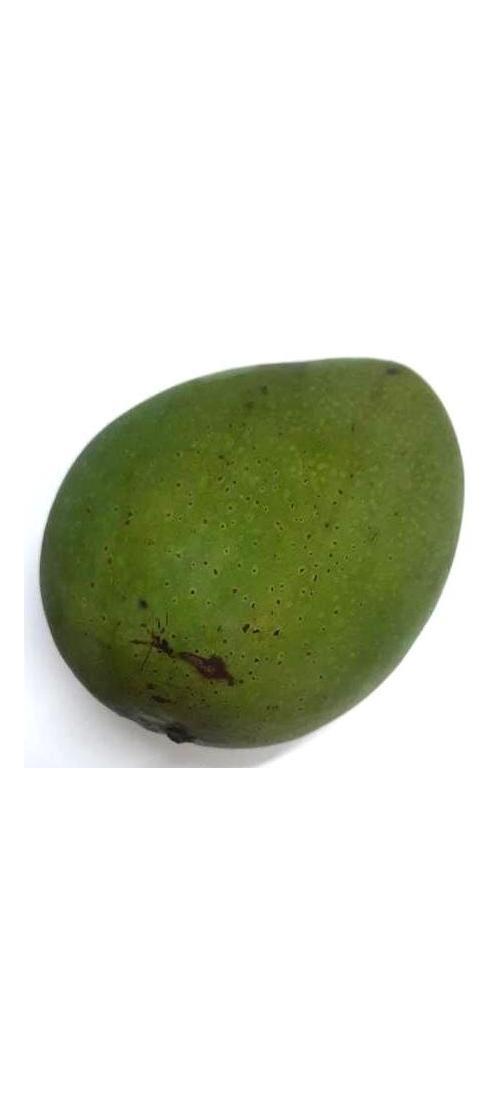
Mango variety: Ashshina Zhinuk